Berryville, Arkansas

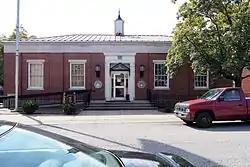
The Berryville Post Office is listed on the National Register of Historic Places.

Saunders' Museum, which has guns used by outlaws such as Pancho Villa, Billy the Kid, and many others, as well as other items of interest, is located in the center of town.